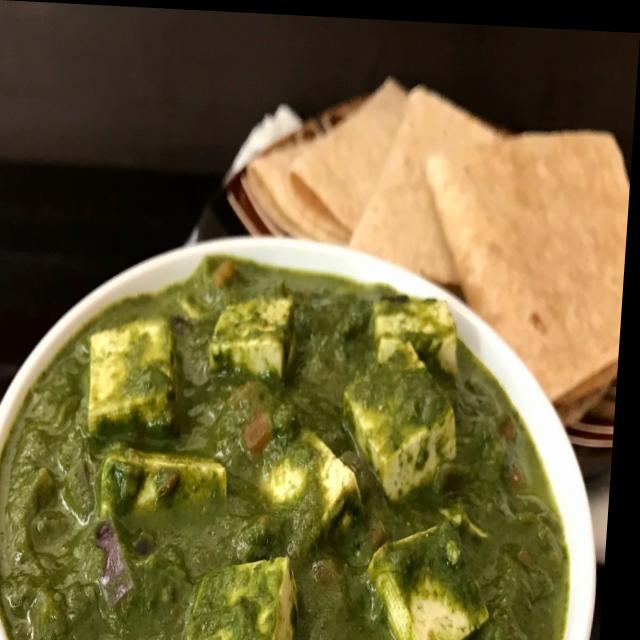
Dish: palak_paneer